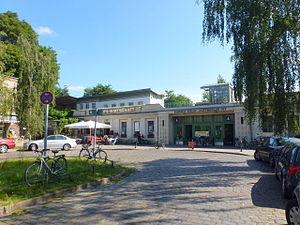
La gare de Berlin-Lichterfelde-Est est une gare ferroviaire allemande située dans à Berlin-Lichterfelde dans l'arrondissement de Steglitz-Zehlendorf au sud-ouest de la capitale allemande.